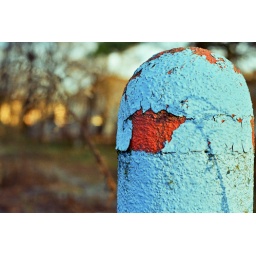
Peeling color from colorfily painted shielding pole in abandoned swimming pool complex Kolezija in Ljubljana, Slovenia